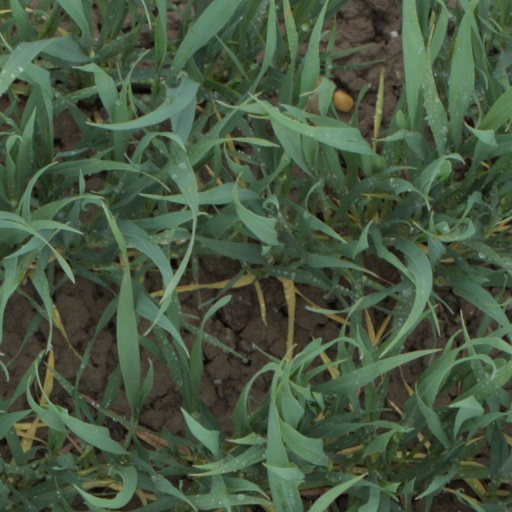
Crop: wheat